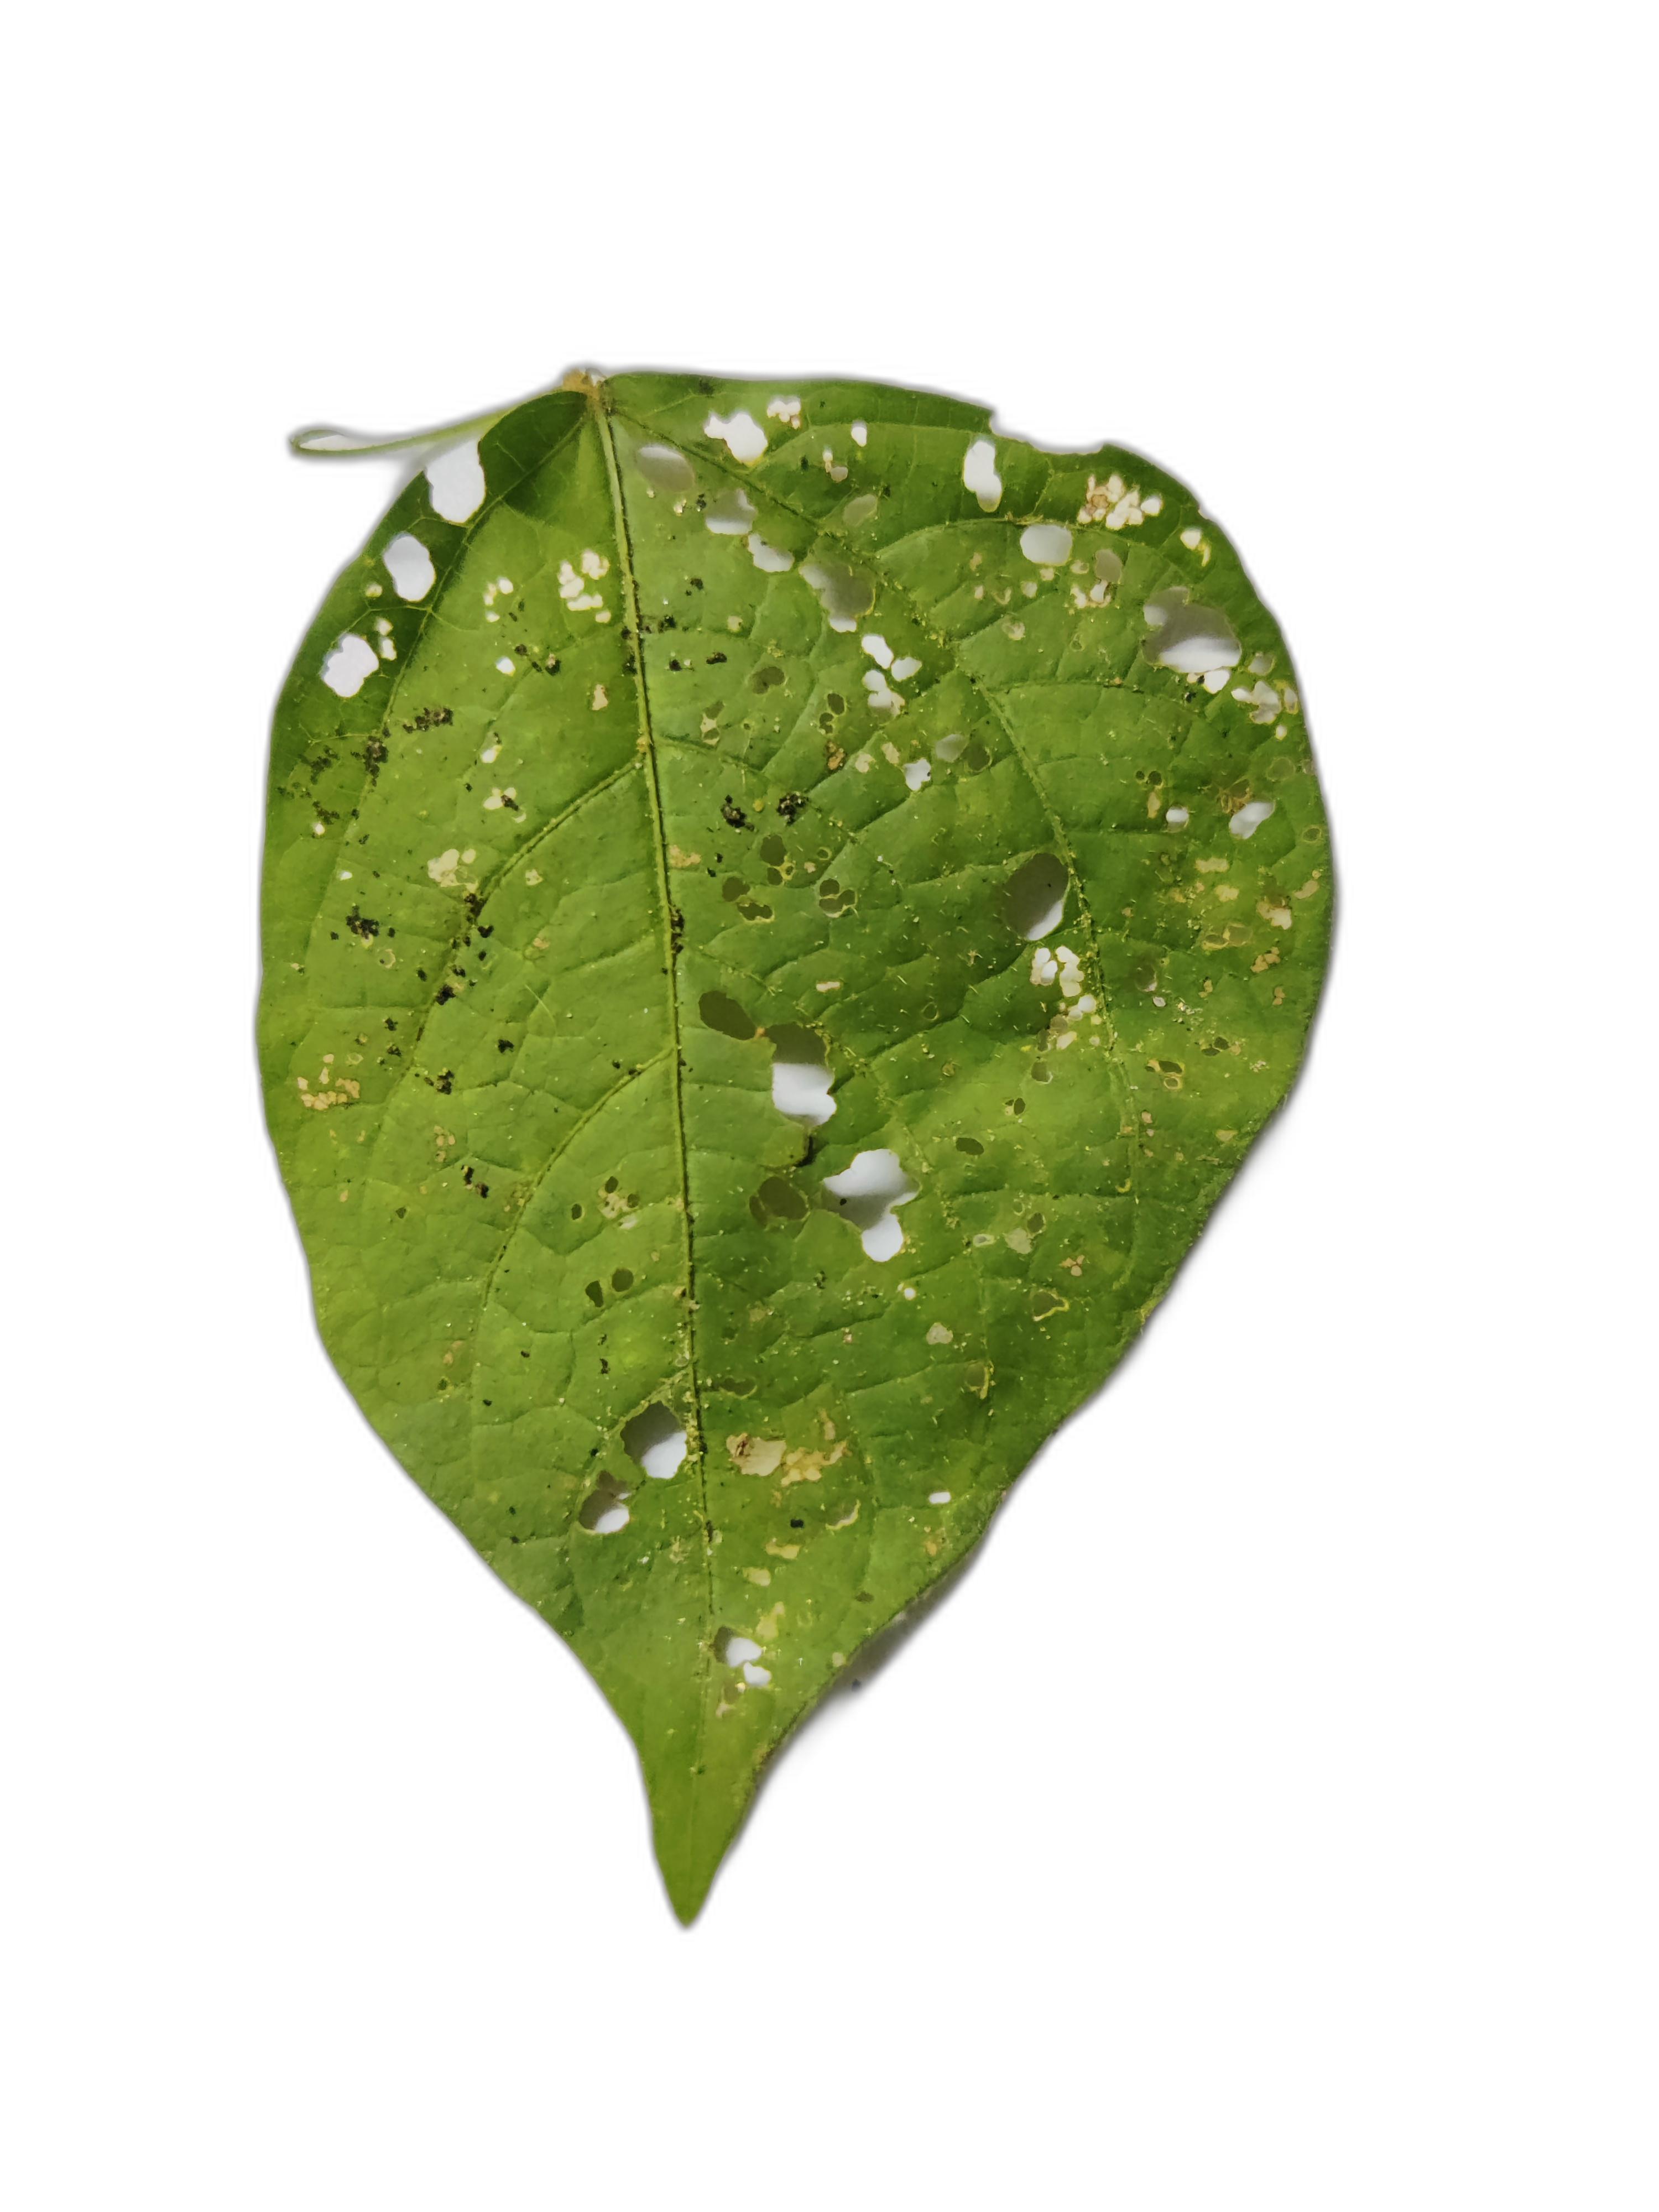
Label: Insect